Peterbilt

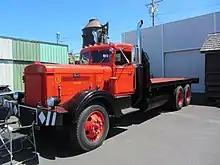
1946 Peterbilt flatbed

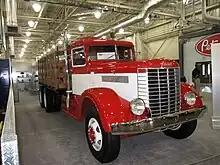
1939 Peterbilt Model 334 (1 of 2 built 1939)

In 1939, the Fageol plant in Oakland opened for business as Peterbilt Motors Company. As part of the design process, Peterman and his company engineers sought input from truck owners and drivers on how to develop trucks; initially planning to develop chain-drive trucks for the logging industry, the company transitioned towards vehicles intended towards highway freight transport. In April 1939, Peterbilt released its first vehicles for public sale, the single-axle Model 260 (chain drive) and the tandem-axle Model 334 (shaft-drive); both vehicles were offered with either gasoline or diesel engines. The 260 and 334 were equipped with an all-steel cab, trimmed with plywood sourced from Peterman-owned lumber mills. In a tradition that would last for the next 40 years, the company would designate single rear-axle trucks with model numbers starting with 2; tandem rear-axle trucks started with 3.